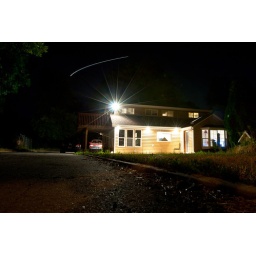
Curve in the sky was a plane flying by.